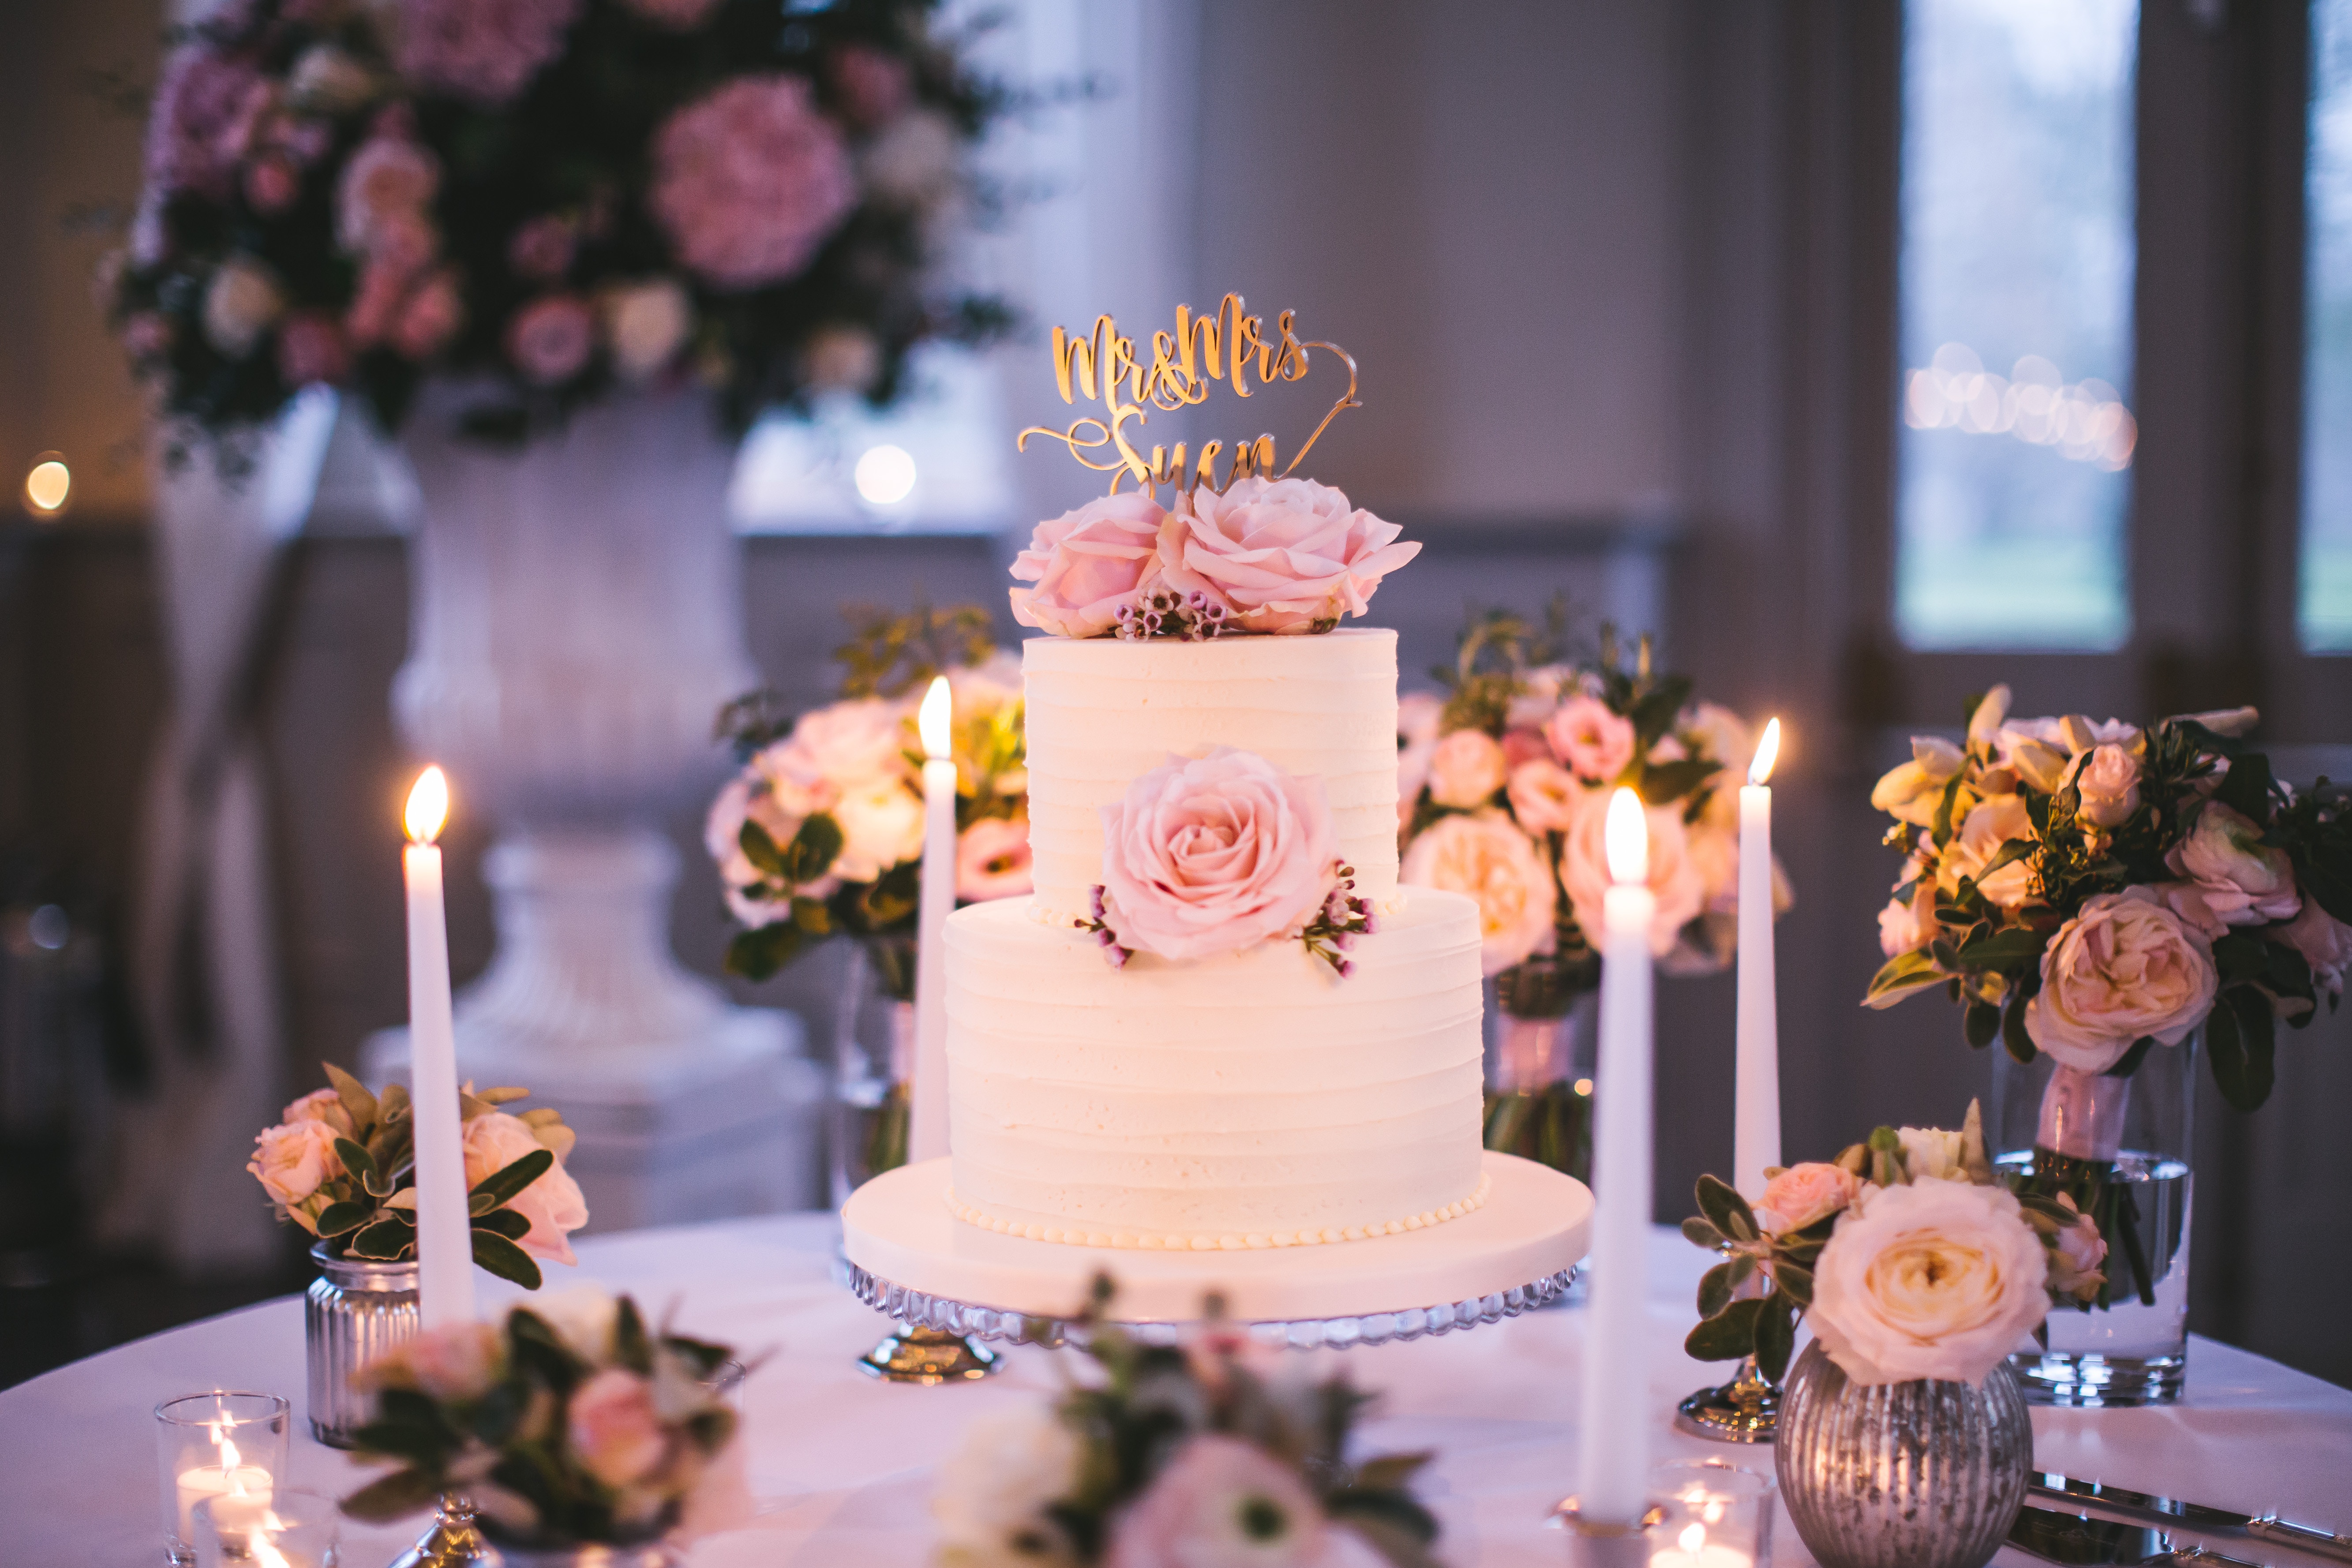
flower, pink, wedding, cake, ceremony, icing, anniversary, floristry, wedding cake, flower bouquet, wedding reception, floral design, buttercream, cake decorating, centrepiece, sugar cake, flower arranging, wedding ceremony supply